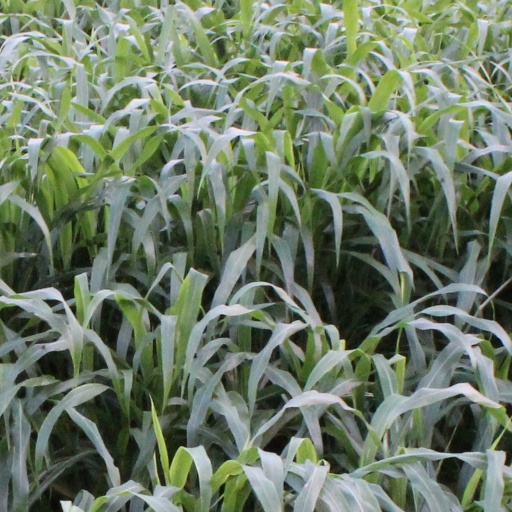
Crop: sorghum